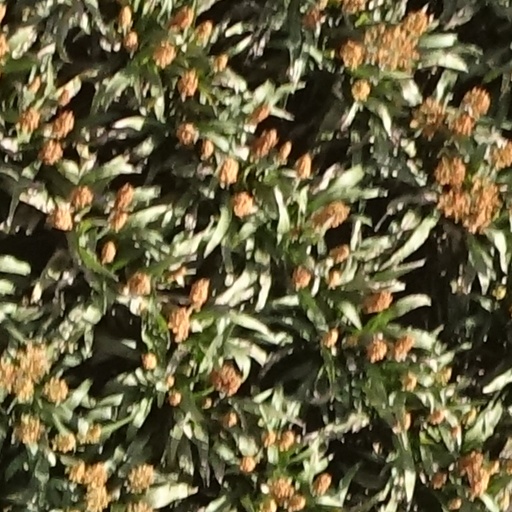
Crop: sorghum